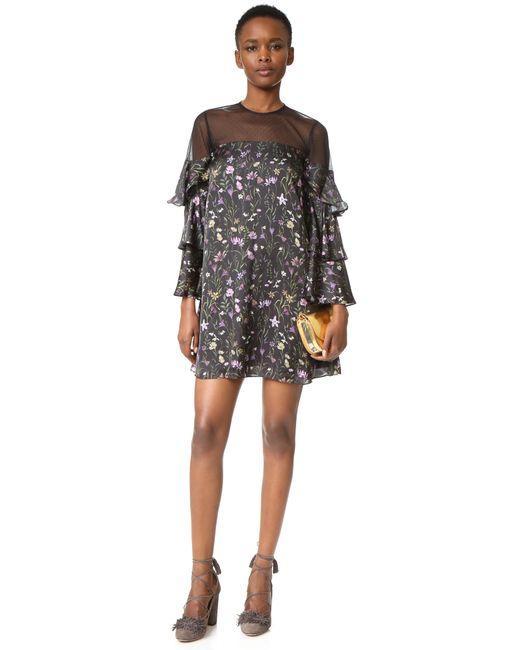
schwarzes, bedrucktes, lockeres Minikleid mit ausgestellten Ärmeln und Netzausschnitt